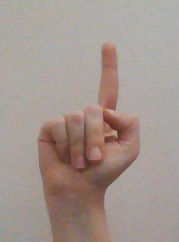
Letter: bb